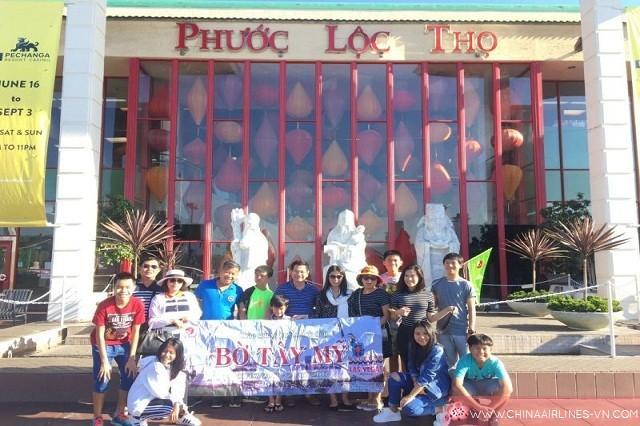
có một nhóm người xuất hiện ở phía trước của một toà nhà